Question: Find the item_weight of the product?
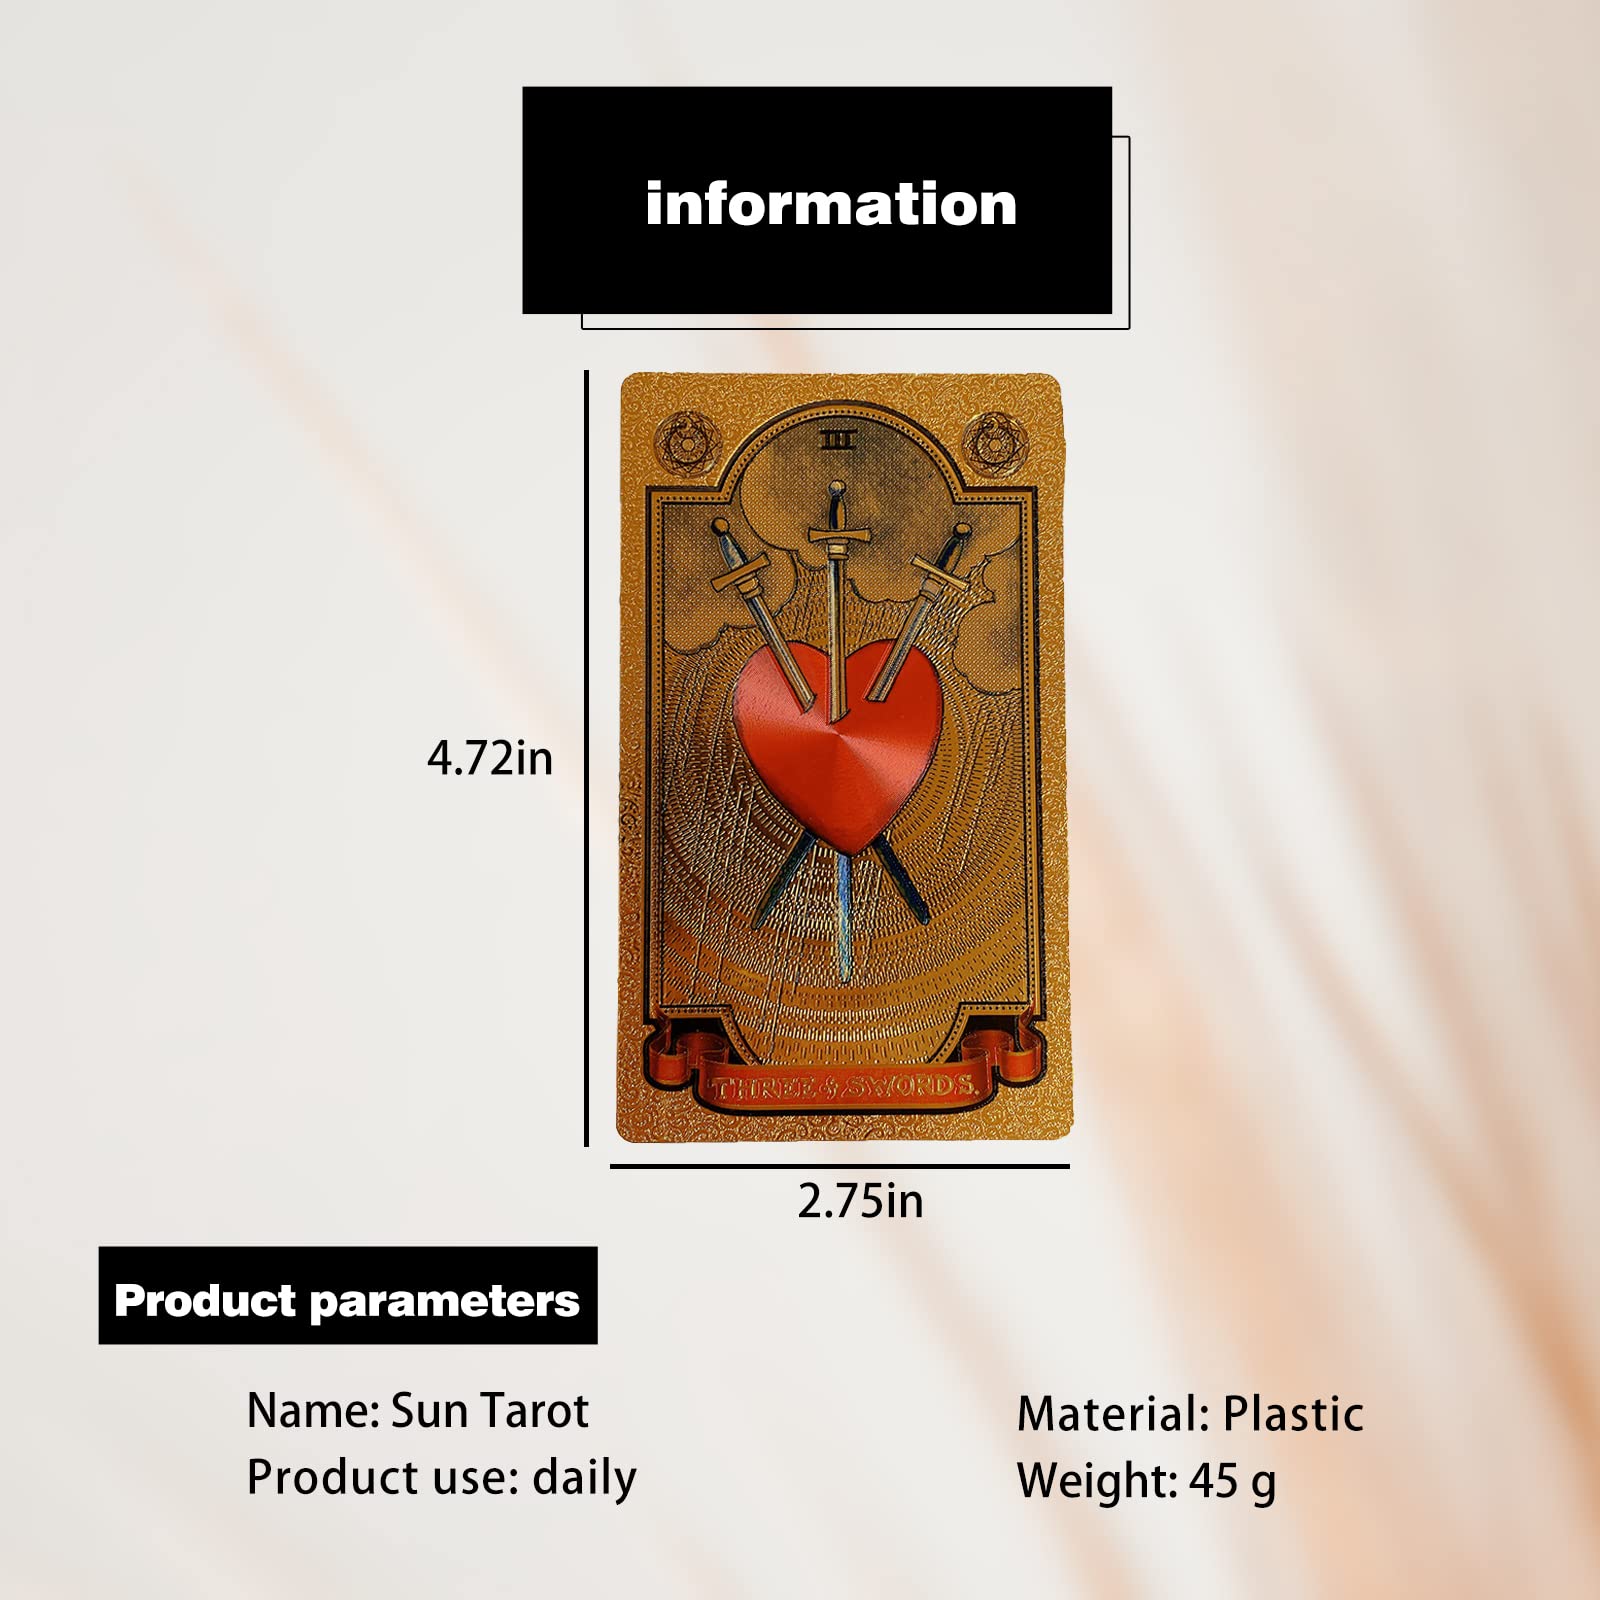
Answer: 45.0 gram